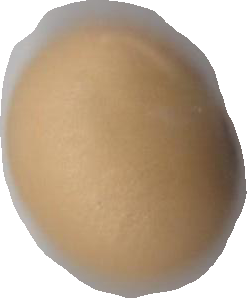
Variety: Grobogan